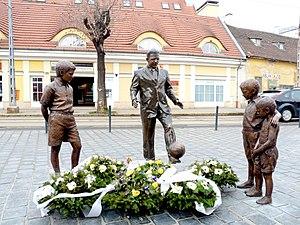
Statue de Ferenc Puskás (1927–2006) footballeur hongrois érigée à Óbuda. L'œuvre d'art inspirée par une photographie prise à Madrid commémore le joueur légendaire du «
Ferenc Puskás, né Ferenc Purczeld Biró, le 2 avril 1927 à Budapest en Hongrie et mort le 17 novembre 2006 dans la même ville, est un footballeur international hongrois, généralement considéré comme le meilleur joueur de l'histoire de la Hongrie et comme l'un des plus grands artistes à avoir jamais participé à la Coupe du monde. Naturalisé espagnol en 1961, il joue jusqu'à l'âge de 40 ans en 1967 puis poursuit sa carrière comme entraîneur. Durant sa carrière, Ferenc Puskás a évolué au Budapest Honvéd puis au Real Madrid.